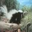
Label: skunk